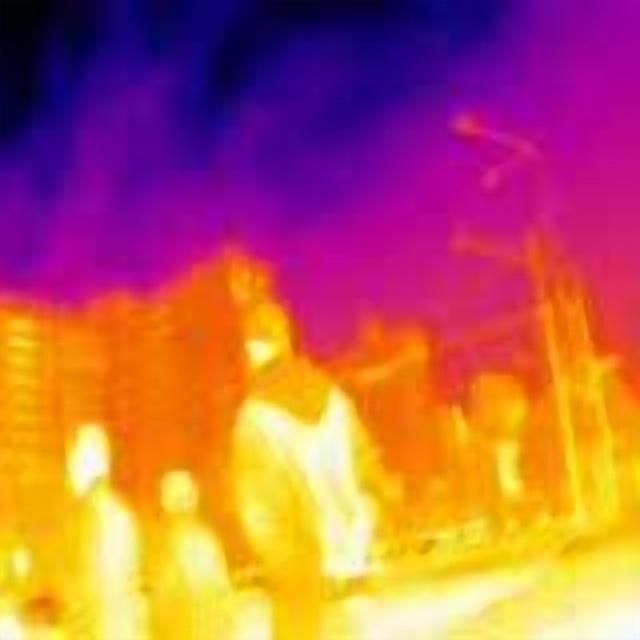
Detected objects:
label: person
label: person
label: person